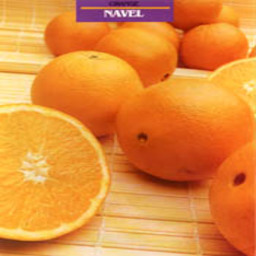
Label: Orange